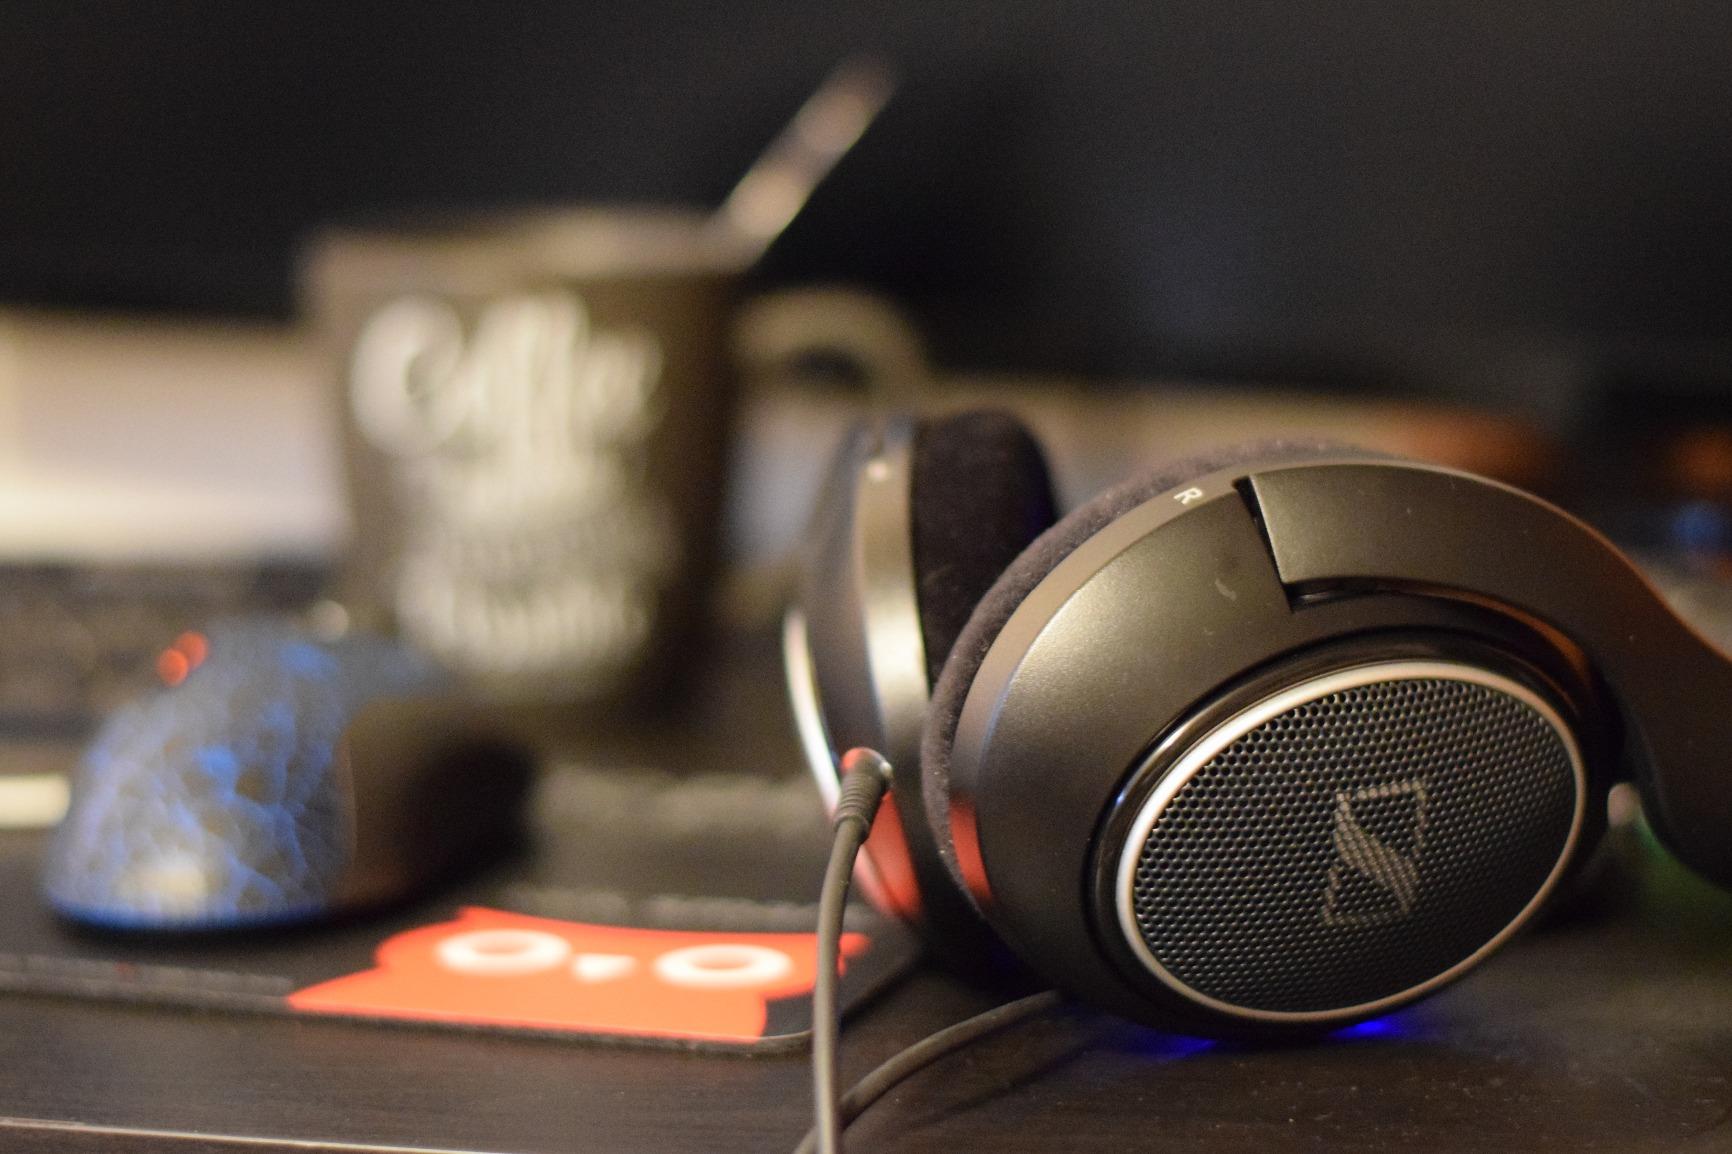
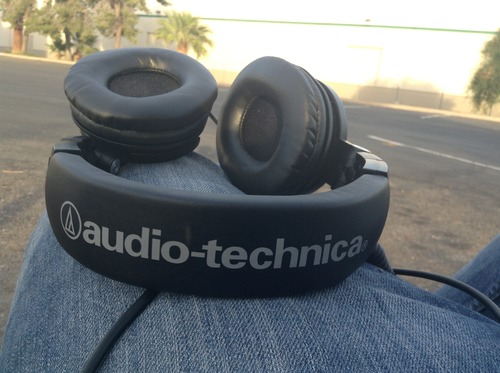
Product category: headphones
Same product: no